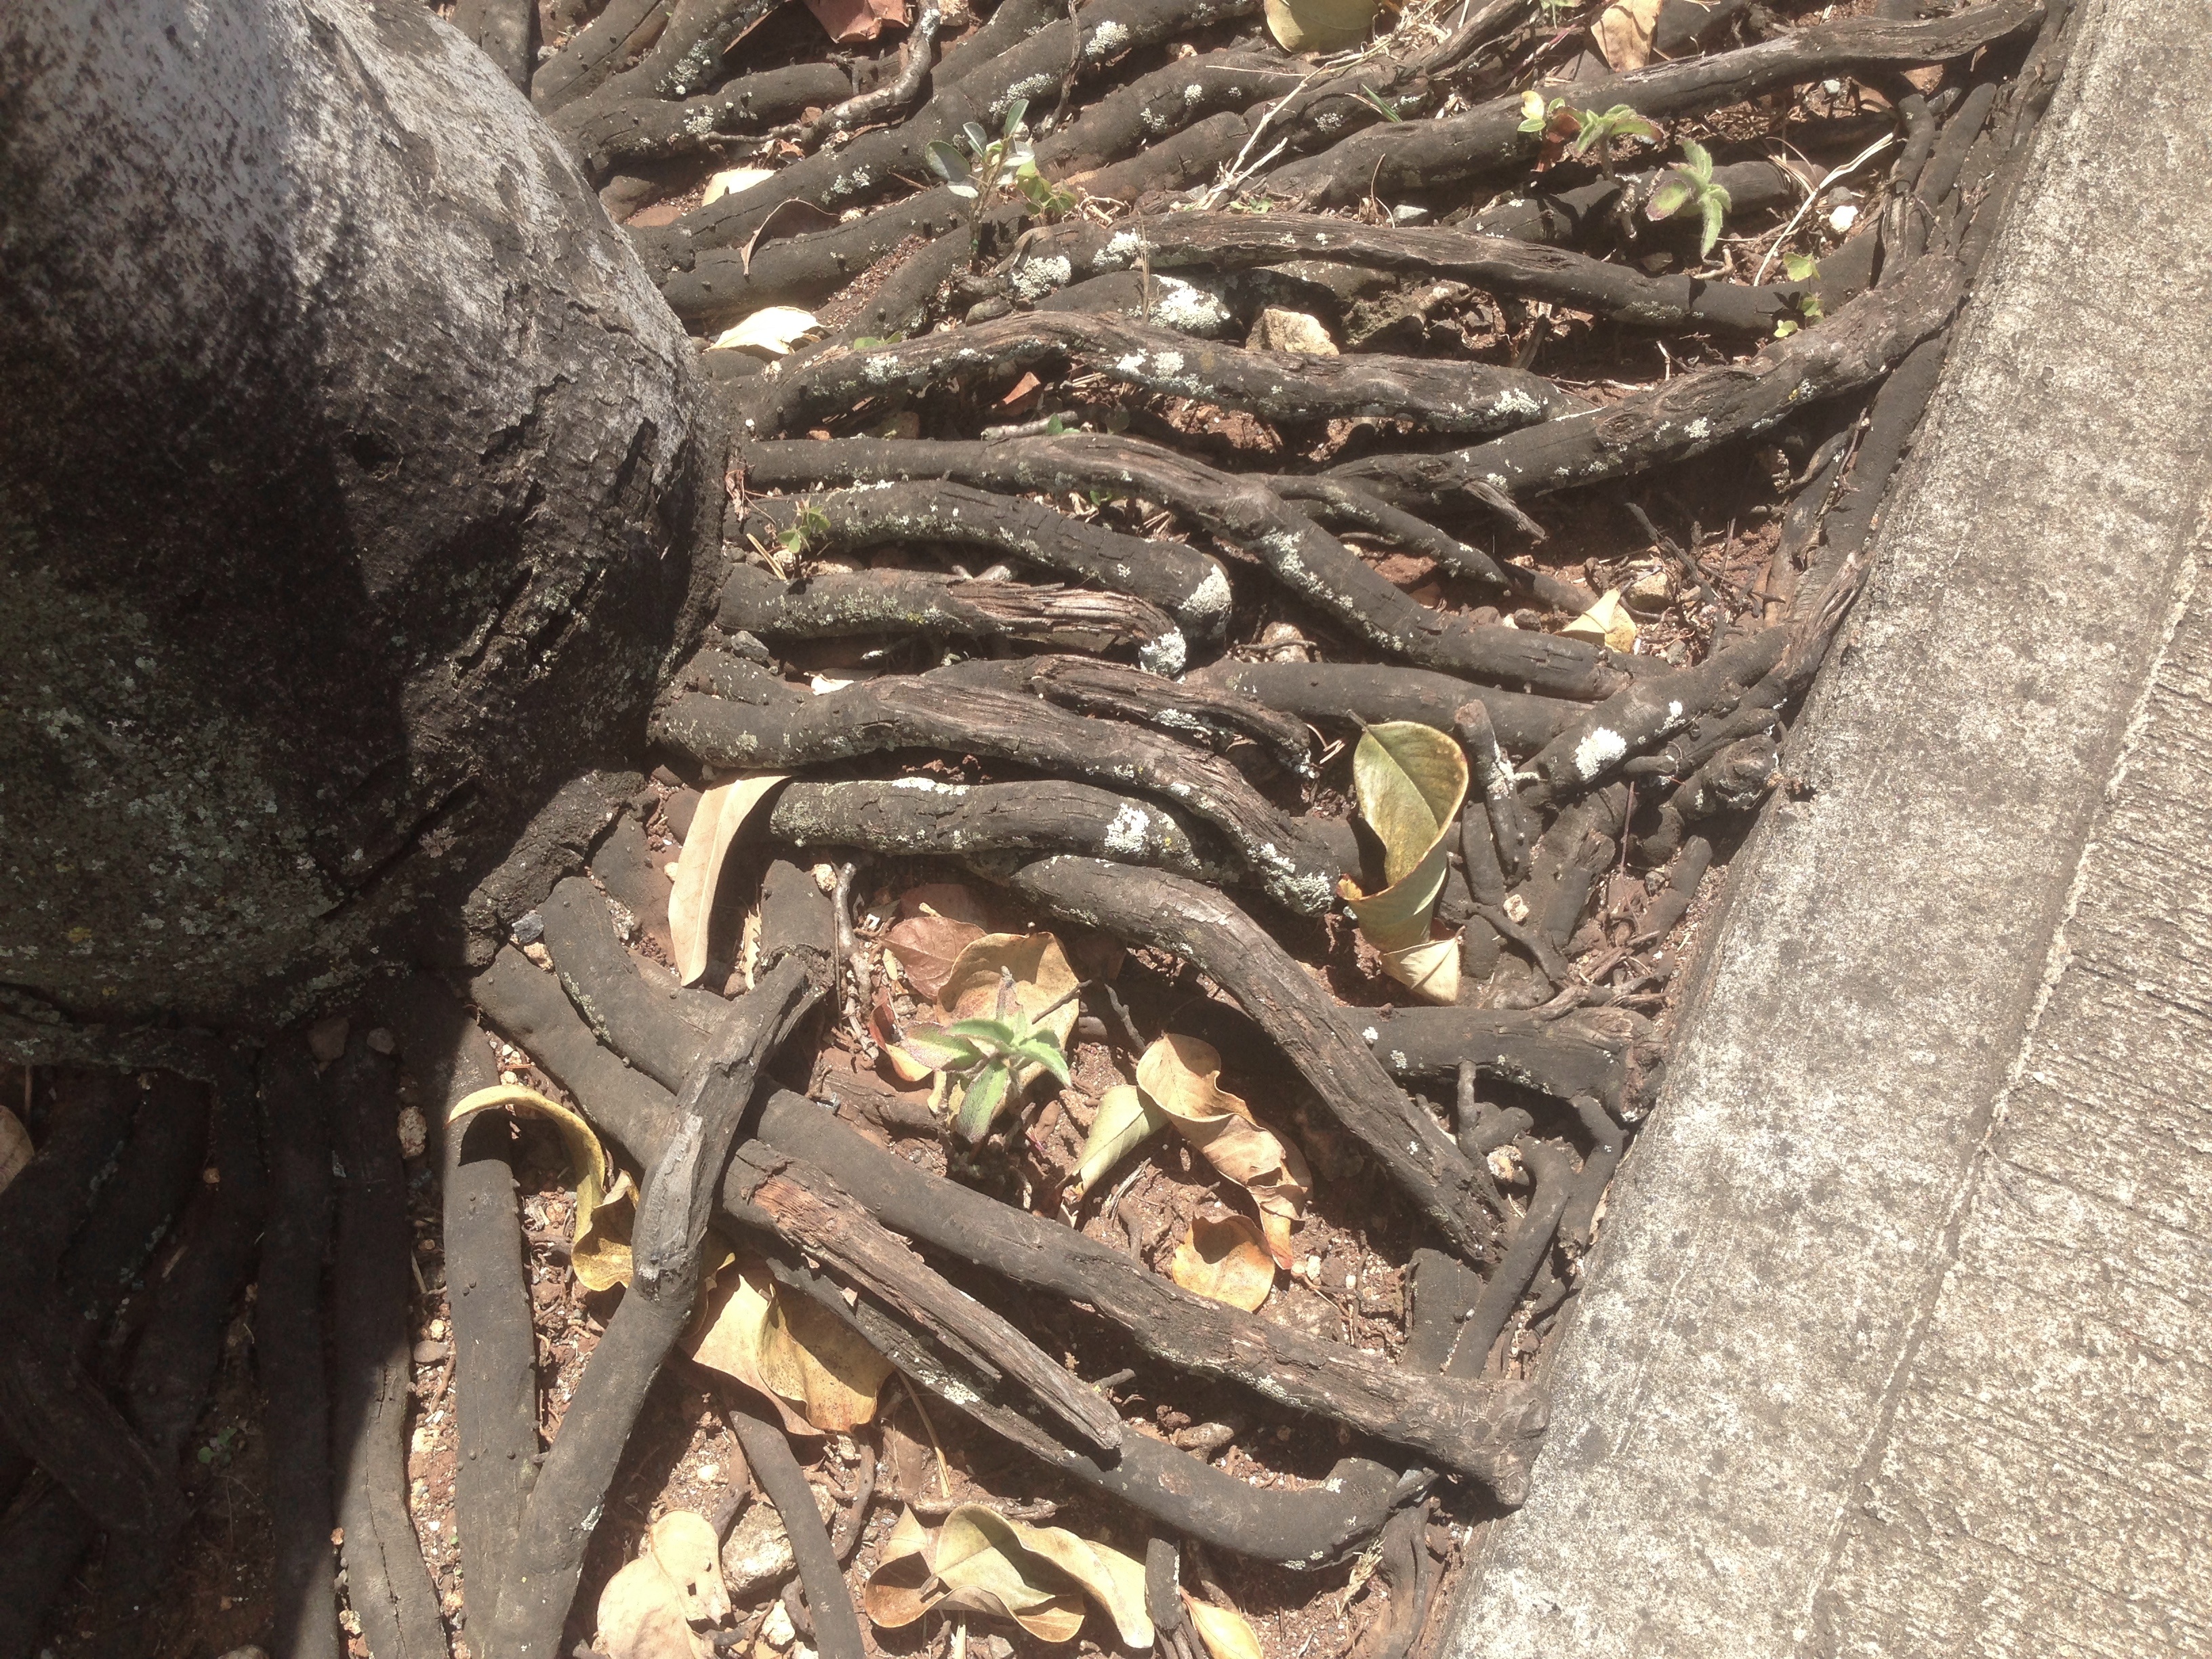
tree, wood, soil, root